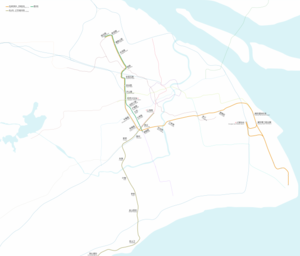
Le réseau interurbain de Shanghai, ou réseau de trains de banlieue de Shanghai, est un ensemble de lignes ferroviaires régionales rayonnant ou entourant la ville de Shanghai, en Chine. Il est prévu de doter progressivement la zone métropolitaine de Shanghai d'un système ferroviaire régional. Il se connectera à terme au réseau Jiangsu Yangtze MIR et à la zone de Hangzhou.